Tourism in West Bengal

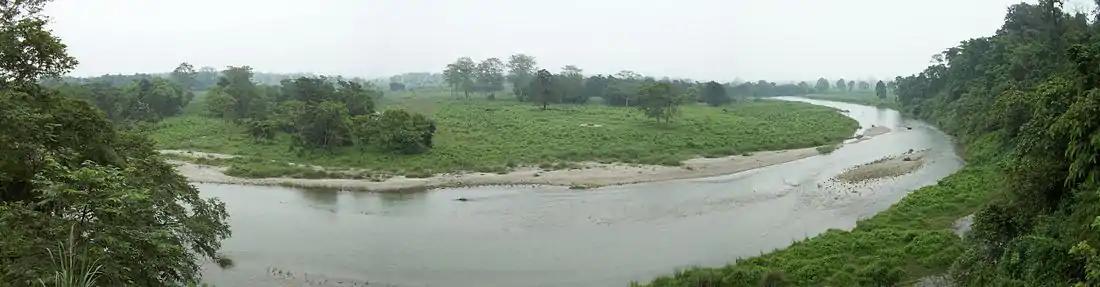
Gorumara National Park Panorama from Jatraprosad watch tower

West Bengal has 3.26% of its geographical area under protected areas comprising 15 wildlife sanctuaries and 5 national parks – Sundarbans National Park, Buxa Tiger Reserve, Gorumara National Park, Neora Valley National Park, Singalila National Park, and Jaldapara National Park. West Bengal also has wildlife sanctuaries and bird sanctuaries like Chintamani Kar Bird Sanctuary and Raiganj Wildlife Sanctuary.